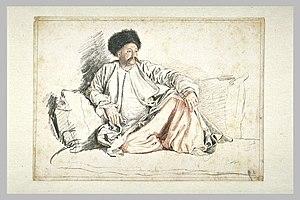
Jean-Étienne Liotard, né le 22 décembre 1702 à Genève où il est mort en 1789, est un peintre, dessinateur, pastelliste et graveur genevois.